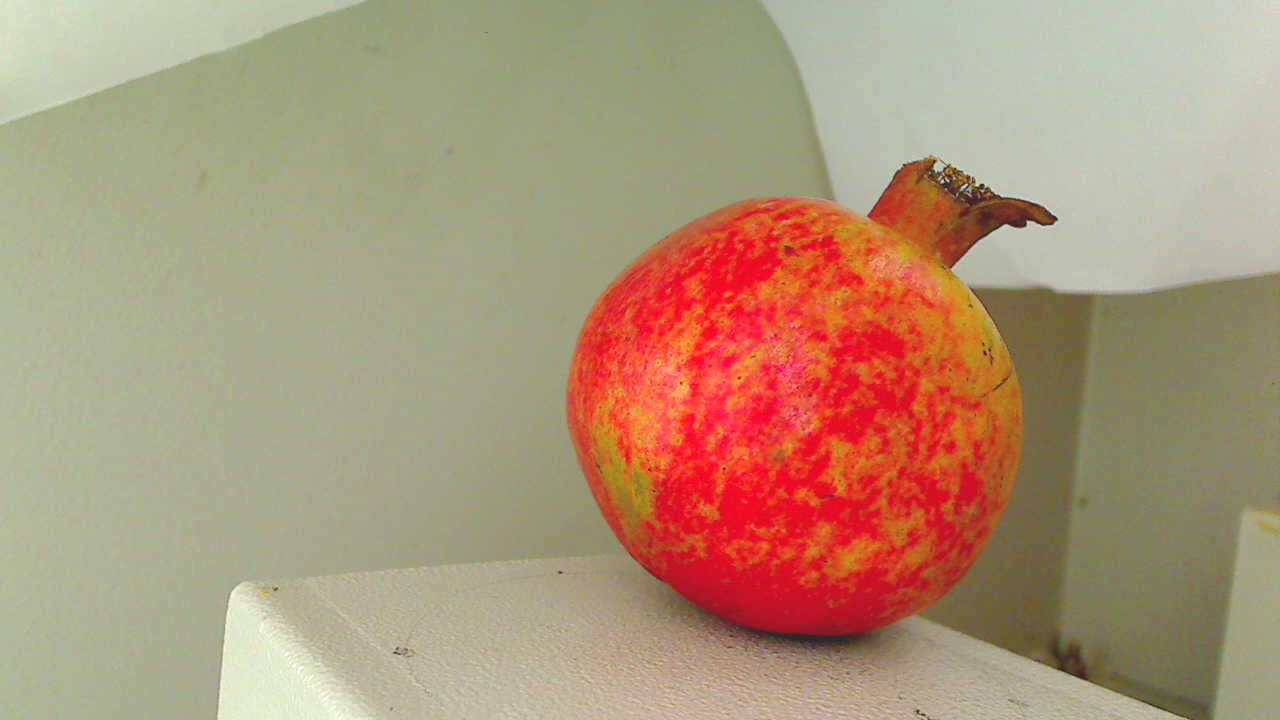
Grade: grade-3
Quality: quality-2